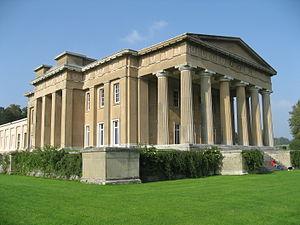
Sir Robert Henley, 1ᵉʳ comte de Northington, PC, est un homme politique anglais qui a occupé le poste de Lord grand chancelier de Grande-Bretagne. Il est membre du parti whig au parlement et est connu pour son esprit et son écriture.
William Wilkins, né le 31 août 1778 à Norwich et mort le 31 août 1839 à Cambridge, est un architecte et archéologue britannique.
Robert Henley, 2ᵉ comte de Northington est un homme politique britannique.